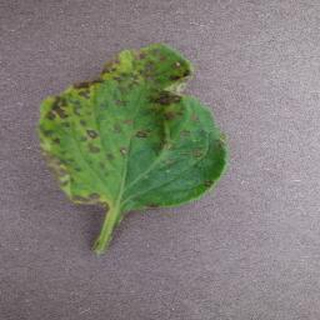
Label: tomato_septoria_leaf_spot